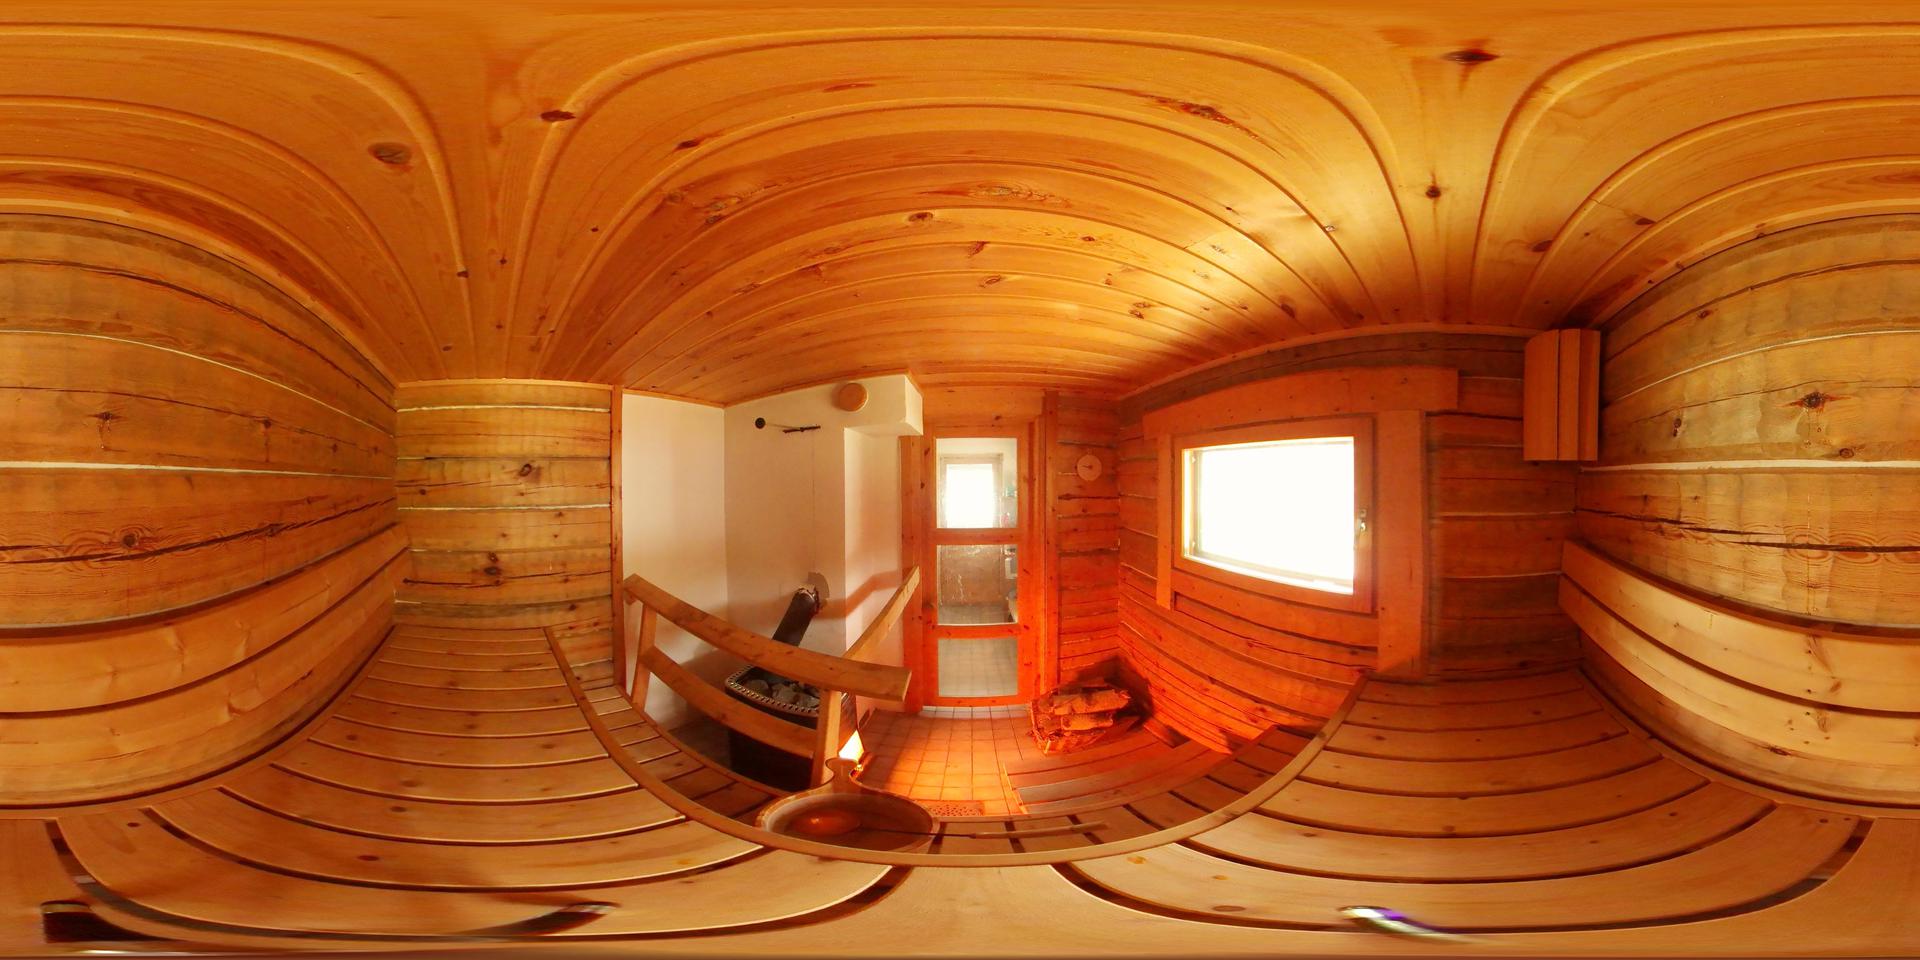
Referred object: Window

Referred object: the bright rectangular window

Referred object: the stack of firewood beneath the window